Nikolai Kulbin

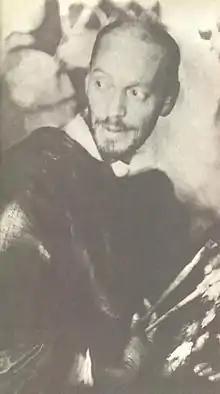
Kulbin in 1909

Nikolai Ivanovich Kulbin (1868, Helsinki – 6 March 1917, Petrograd) was a Russian Futurist artist, musician and theorist.